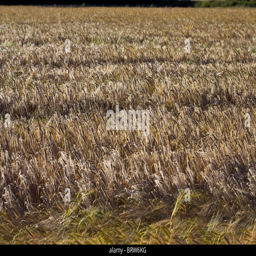
ears of wheat ripening in a field